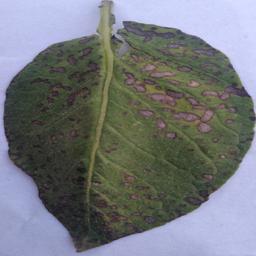
Etiqueta: Tizon_Temprano